Fiestas del Pilar

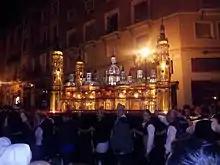
Recreation of the Basilica del Pilar

The Glass Rosary parade, or Rosario de Cristal, is one of the most unusual parades in the world. Originating in 1889, it combines both religiosity and art and consists of 29 parade floats made entirely of glass, known as "faroles" (lamps), all illuminated from within, making for a spectacular evening parade and light show. Fifteen of the floats represent the mysteries of the rosary, while other floats depict different topics, such as recreations of famous sanctuaries like the Basilica del Pilar, or the Sagrada Familia, as well as other religious and cultural themes.